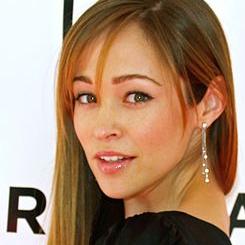
Age: 26